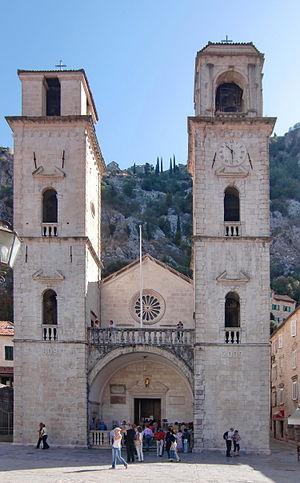
La cathédrale Saint-Tryphon à Kotor (Montenegro)
La cathédrale Saint-Tryphon est une cathédrale romane du XIIᵉ siècle située à Kotor, au Monténégro.